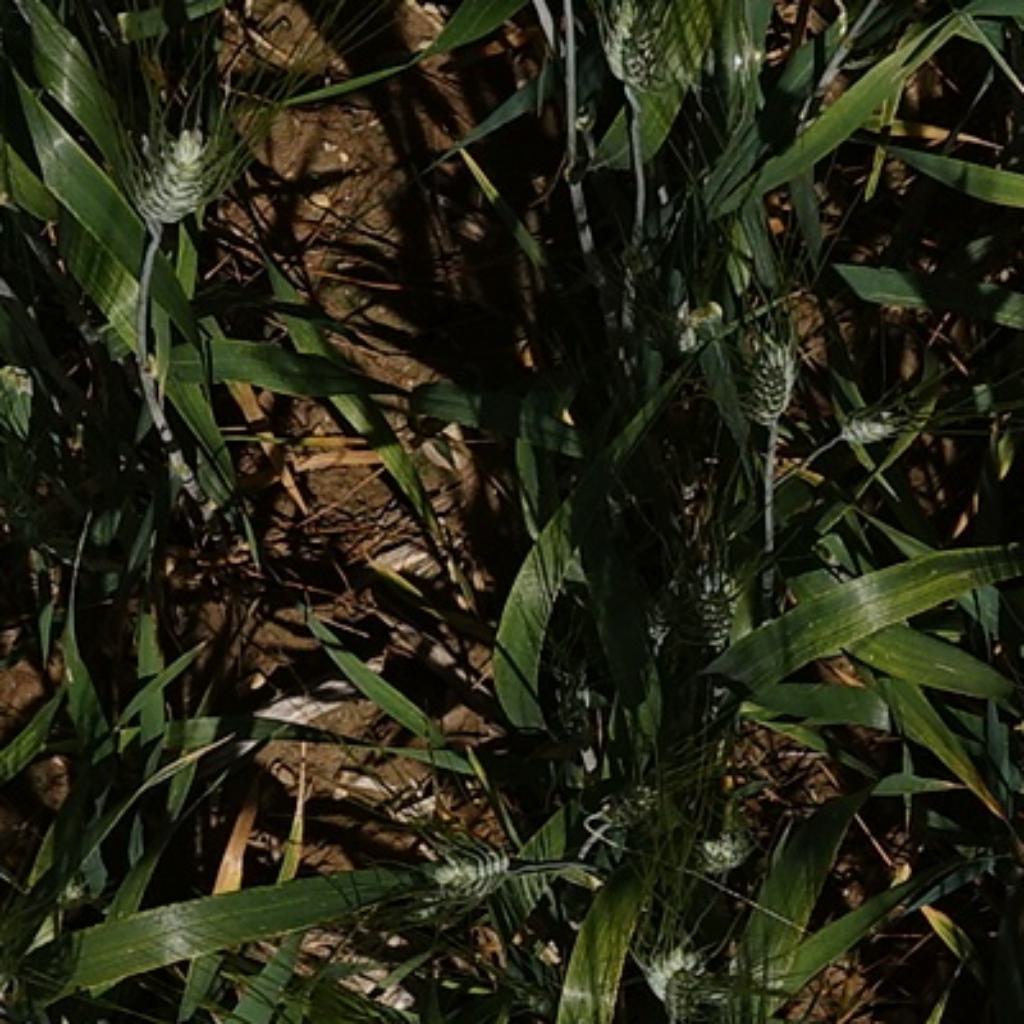
Country: France
Location: Gréoux
Wheat development stage: Filling